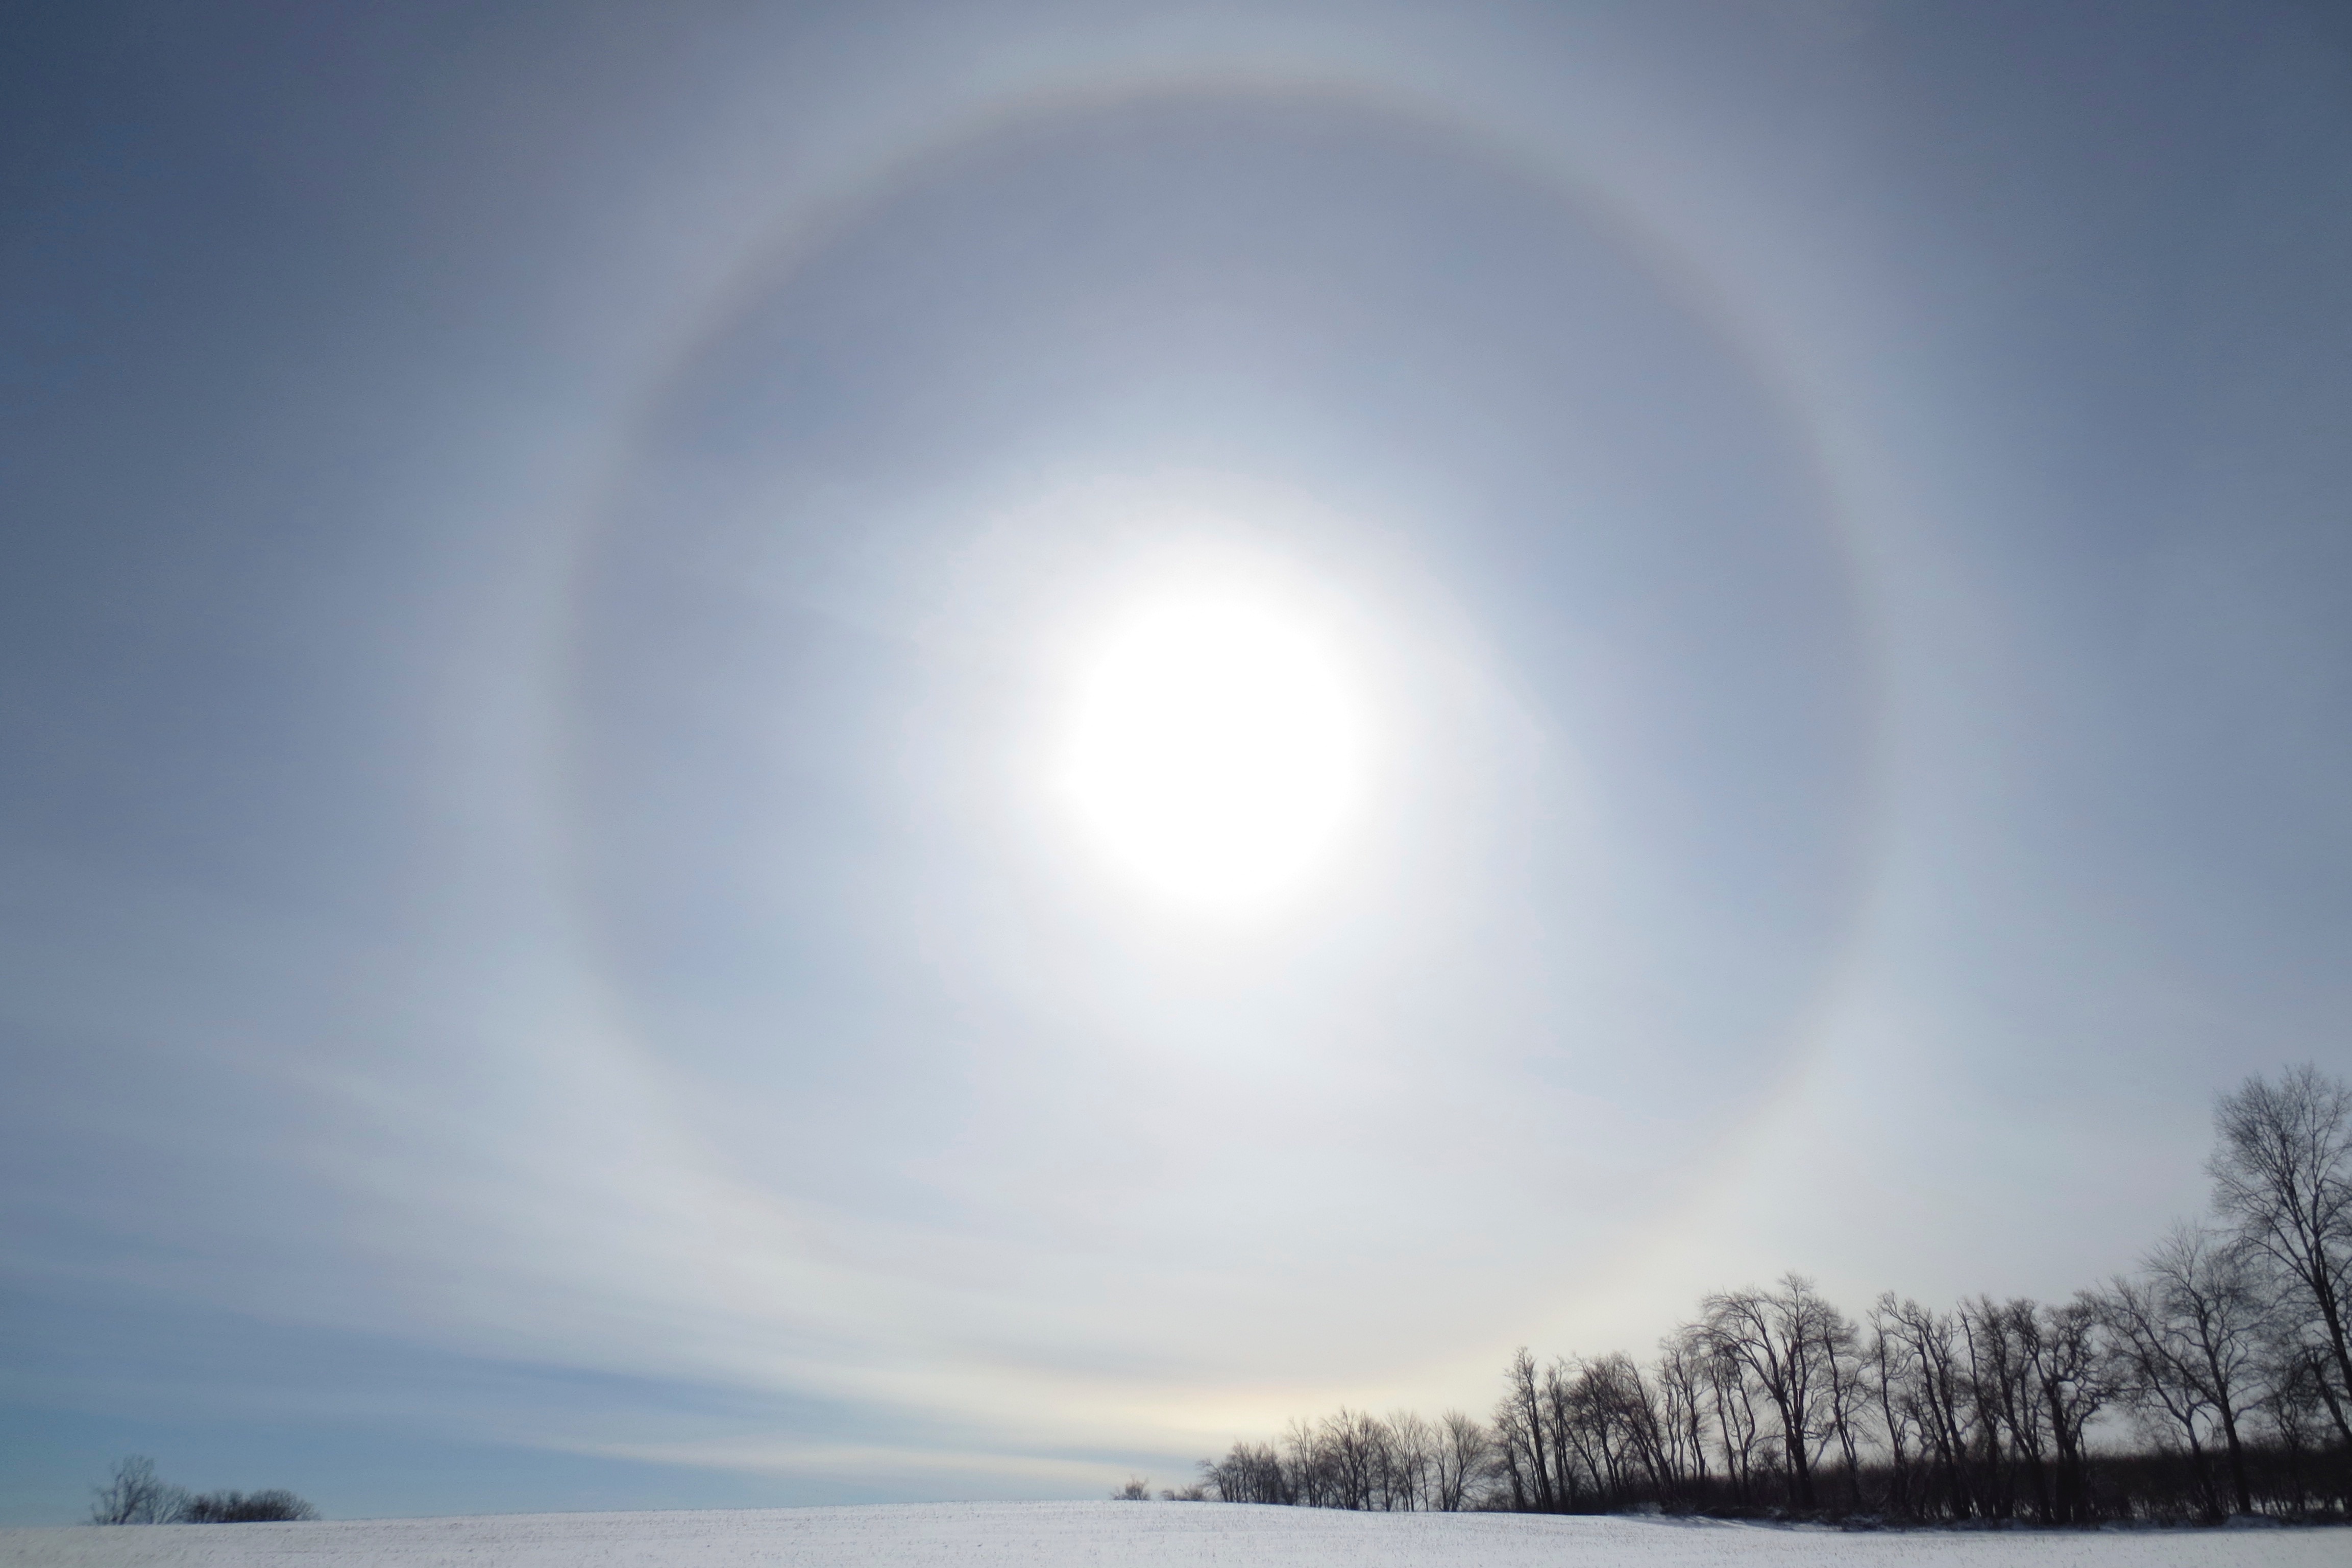
horizon, snow, light, cloud, sky, sun, sunlight, atmosphere, weather, moon, moonlight, astronomical object, meteorological phenomenon, atmospheric phenomenon, atmosphere of earth